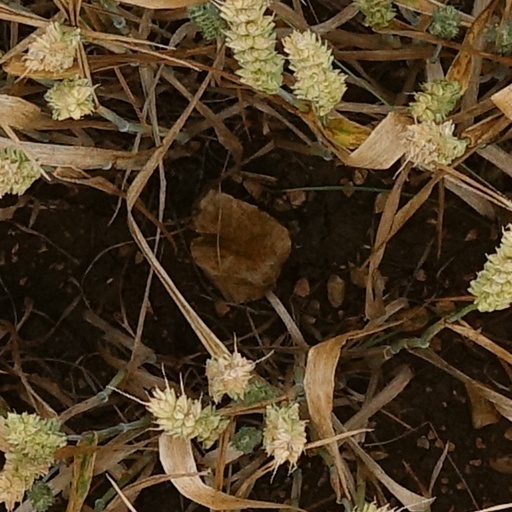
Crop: wheat